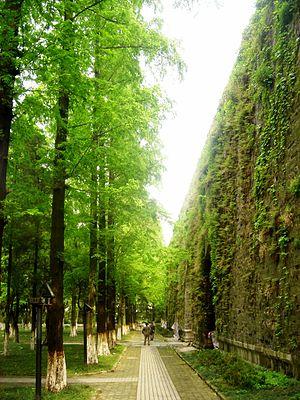
Le Palais Ming ou Ming Gugong, également appelé Gugong de Nankin, en référence à celui de la dynastie Qing, à Pékin, est un palais impérial construit à Nankin, province du Jiangsu, à la demande de Zhu Yuanzhang, futur empereur Hongwu et fondateur de la dynastie Ming.